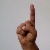
The image shows a hand gesture representing the letter 'D' in Indian Sign Language.